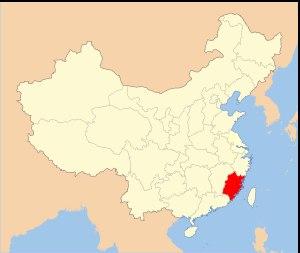
La structure administrative du Fujian, province de la République populaire de Chine, est constituée des trois niveaux suivants :
Le wing chun ou wing chun kuen est un art martial chinois traditionnel, originaire du Sud de la Chine, destiné au combat rapproché, incluant des techniques à mains nues et le maniement d'armes.
Dàhóngpáo est un prestigieux thé oolong des monts Wuyi. C'est un thé de première qualité de la variété Wu Yi Yan Cha des thés oolong. D'après la légende, la mère de la dynastie impériale Ming fut soignée d'une maladie à partir d'un thé, l'empereur envoya alors habiller de grandes robes rouges les quatre arbustes sur lesquels le thé avait été cueilli. Trois de ces arbustes, poussant sur un rocher du mont Wuyi et datant de la dynastie Song seraient encore vivants aujourd'hui et vénérés. Connu pour son prix très élevé, le Da hong pao peut se vendre plus de 1 250 000 dollars US le kilogramme.
Le district de Changle est un district de la ville-préfecture de Fuzhou, dans la province du Fujian en Chine. C'était autrefois une ville-district.